Chittenango Falls State Park

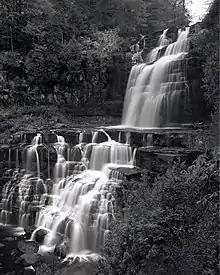
Chittenango Falls, 1993

While the park is open year-round, the trail leading to the falls' viewing bridge is closed during winter months due to icy conditions. Views of the falls are still quite picturesque from the top however, with the ability to view the falls from the side of the creek or from a small viewing rail. On the opposite side of the creek, there is a steep uphill trail to the top of the falls opposite the entrance. Along that trail, there are several viewing spots.